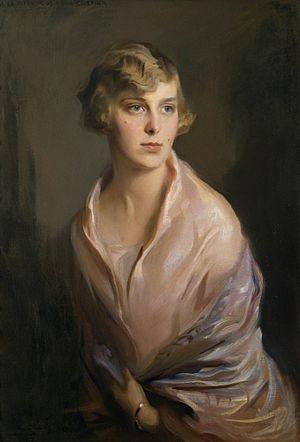
L'infante María Cristina de Borbón y Battenberg, comtesse Marone est le cinquième enfant et la fille cadette d'Alphonse XIII d'Espagne et de Victoire-Eugénie de Battenberg ainsi que la tante paternelle du roi Juan Carlos Iᵉʳ.